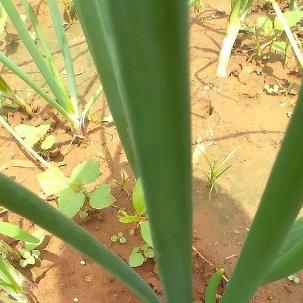
Crop: Onion
Condition: healthy-leaf